Agena target vehicle

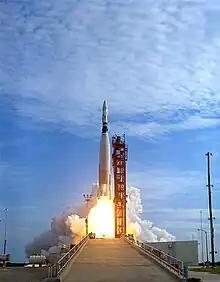
An Atlas-Agena launch vehicle launches GATV-5006 into orbit for the Gemini 11 mission.

Each ATV consisted of an Agena-D-derivative upper rocket stage built by Lockheed Aircraft and a docking adapter built by McDonnell Aircraft. The Agena was launched from Cape Kennedy's Launch Complex 14 on top of an Atlas booster built by the Convair division of General Dynamics. The Agena first burn would occur shortly after shroud jettison and separation from the Atlas over the Atlantic Ocean. Over Ascension Island, a second burn would place the Agena into a low circular orbit.